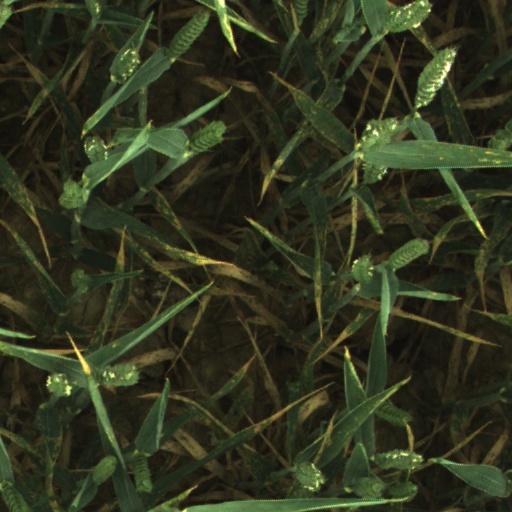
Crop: wheat